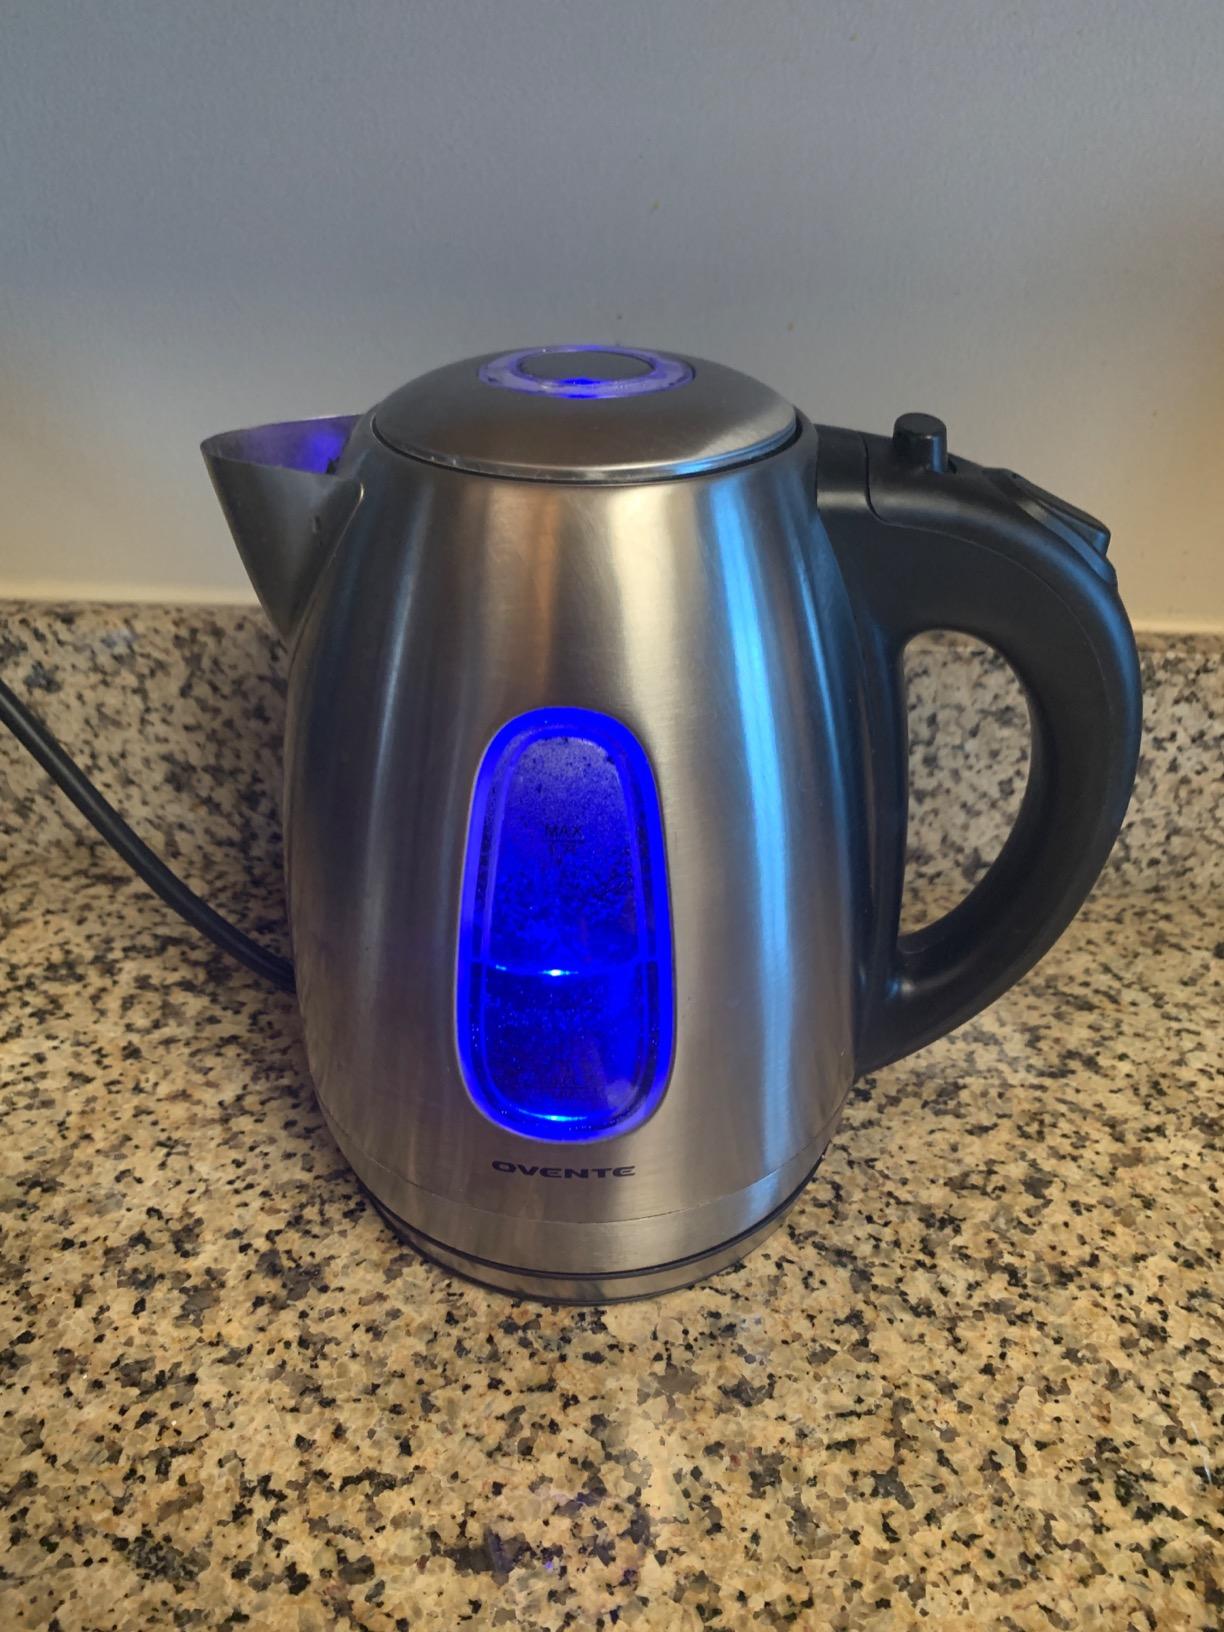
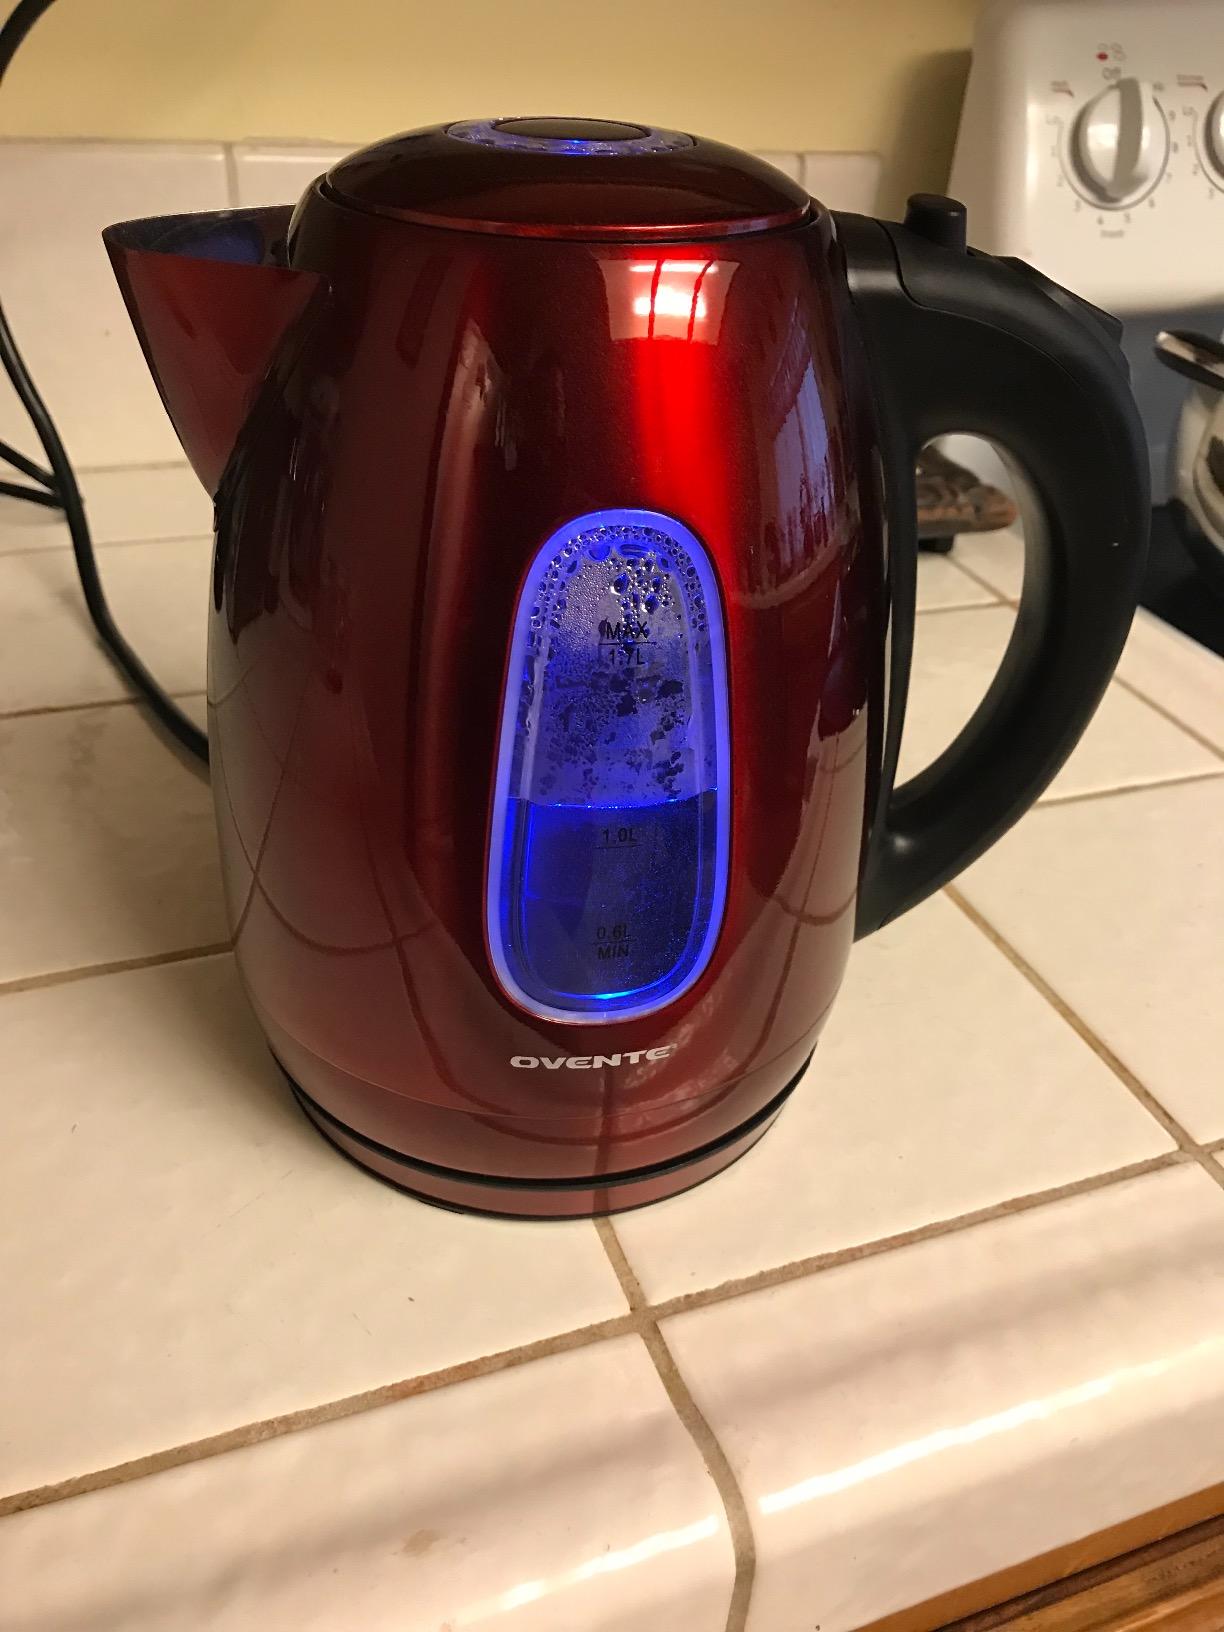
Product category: items_kettle
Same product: no